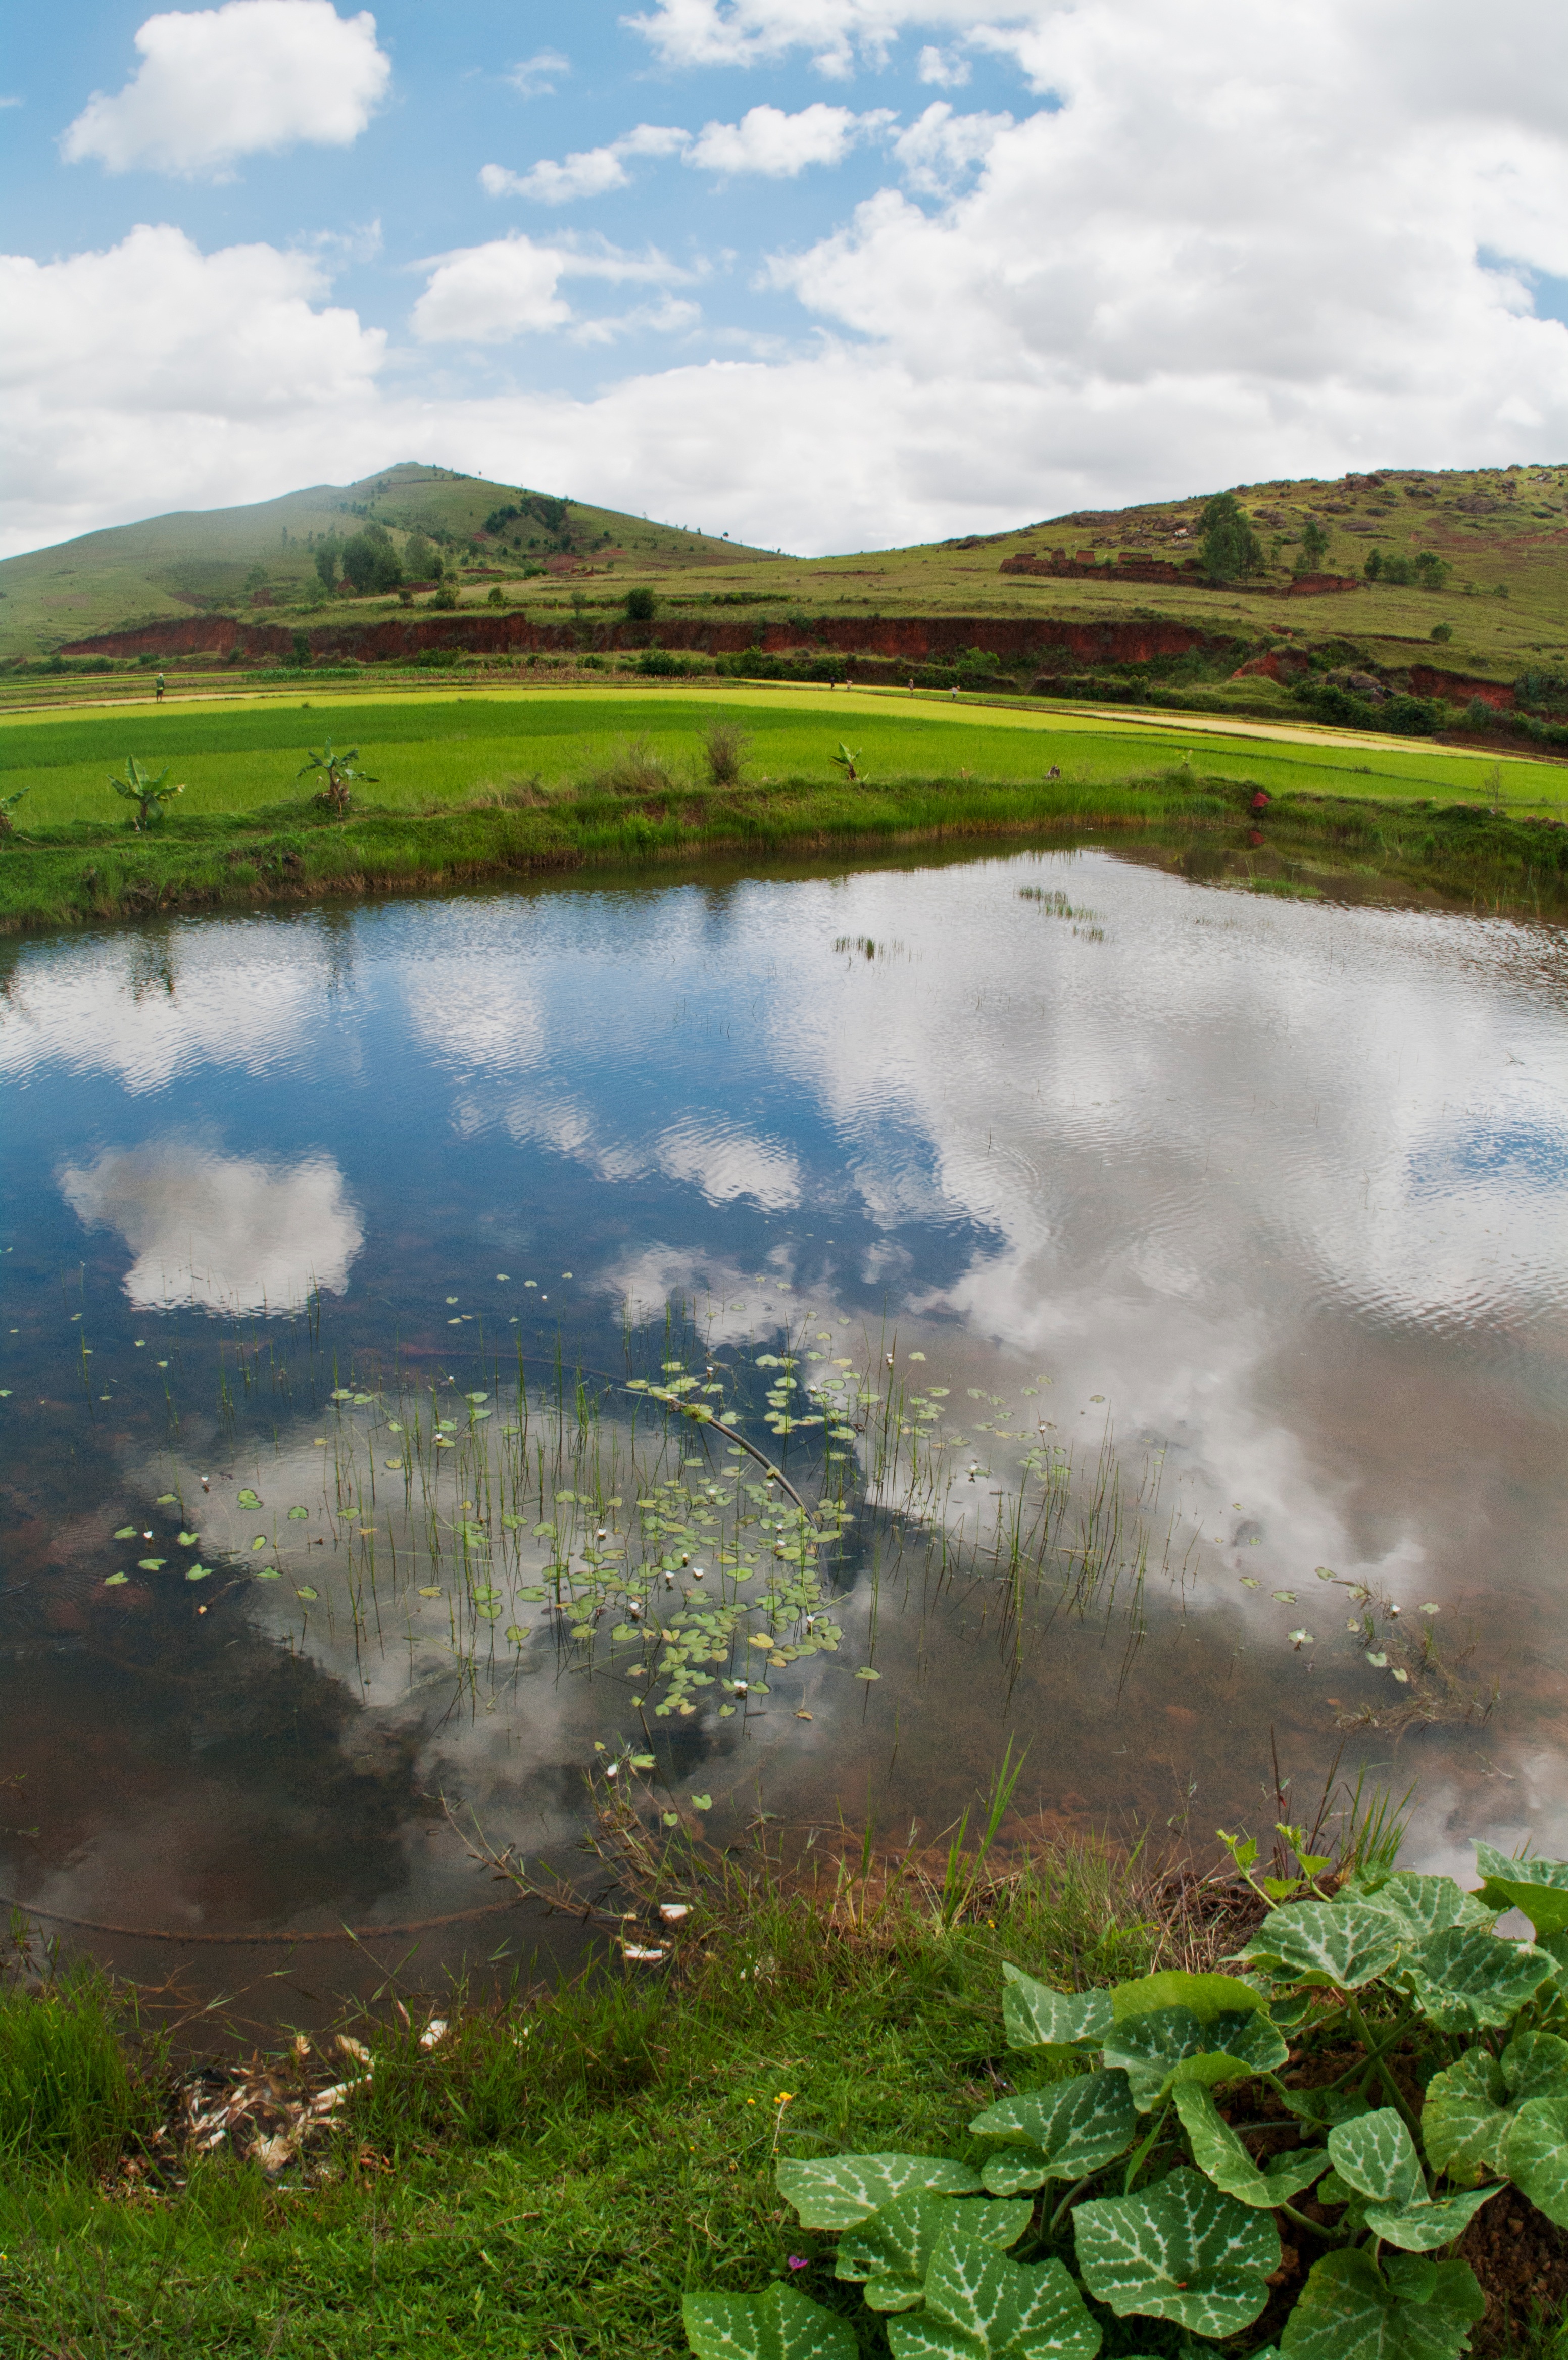
landscape, water, nature, grass, marsh, wilderness, cloud, sky, field, meadow, countryside, leaf, hill, lake, river, travel, pond, stream, green, reflection, reservoir, highland, body of water, wetland, bog, fisheye, scene, habitat, loch, rural area, paddy field, fish pond, rice field, fish eye, natural environment, geographical feature, atmospheric phenomenon